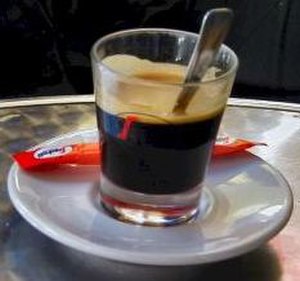
Espresso
En espresso
"Espresso er et italiensk ord for kaffe. Ordet ""espresso"" er kort for det italienske ""caffé espresso"", hvilket groft oversat betyder ""kaffe under tryk"", da kaffen brygges under tryk. Dette fremgår også af Gyldendals fremmedordbog ""Caffè espresso stærk kaffe tilberedt under tryk i speciel maskine"".